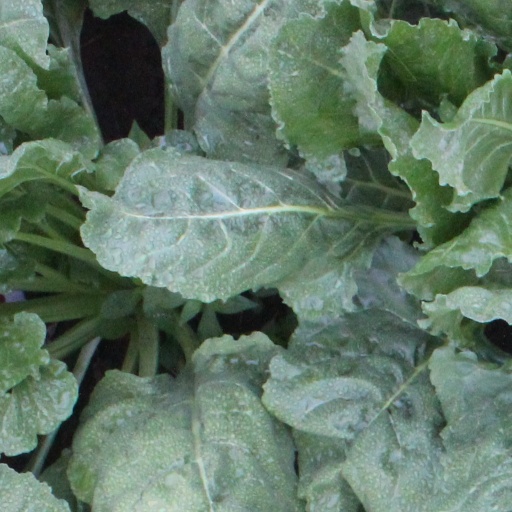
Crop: sugar beet